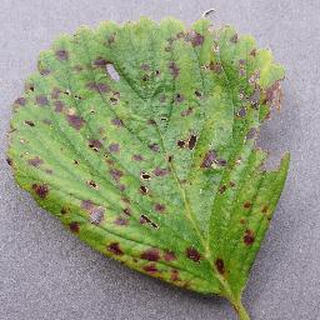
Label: strawberry_leaf_scorch